Transmission of hepadnaviruses

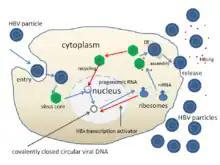
Figure 3, the invasion stages of HBV into the host cells.

With the example of HBV: the mechanisms of infecting hepatocytes are still not well understood, but among the studies, it was revealed that the PreS1 domain of the L protein, plays a critical role in the infection, thus exhibiting different host specificity between different hepadnaviruses. Figure show the general process of the HBV infecting host cell: attachment-entry-uncoating-replicate-assembly-release.